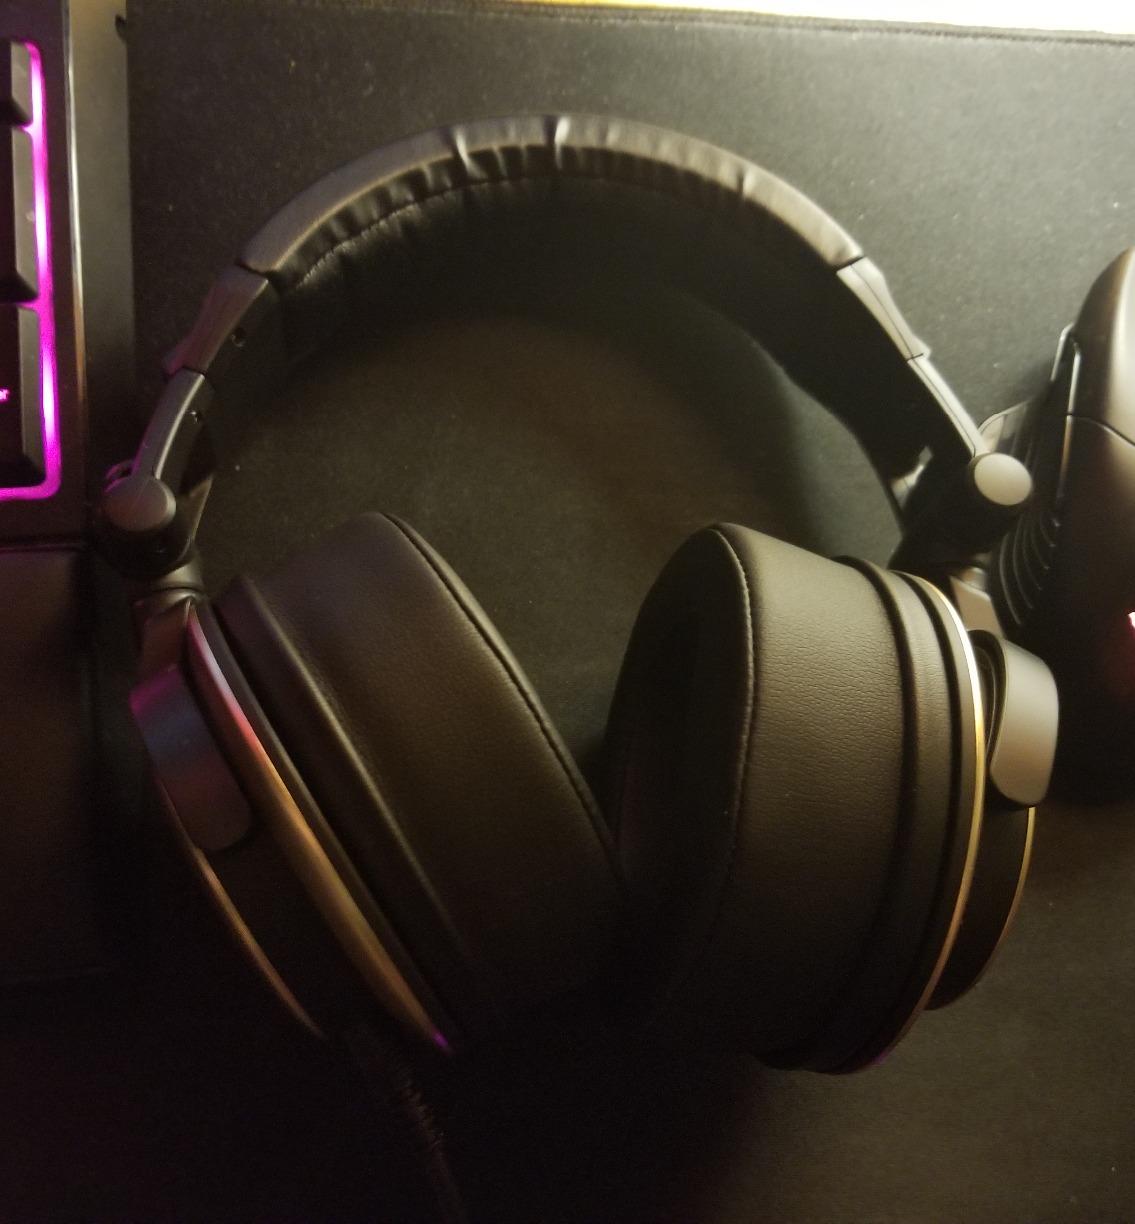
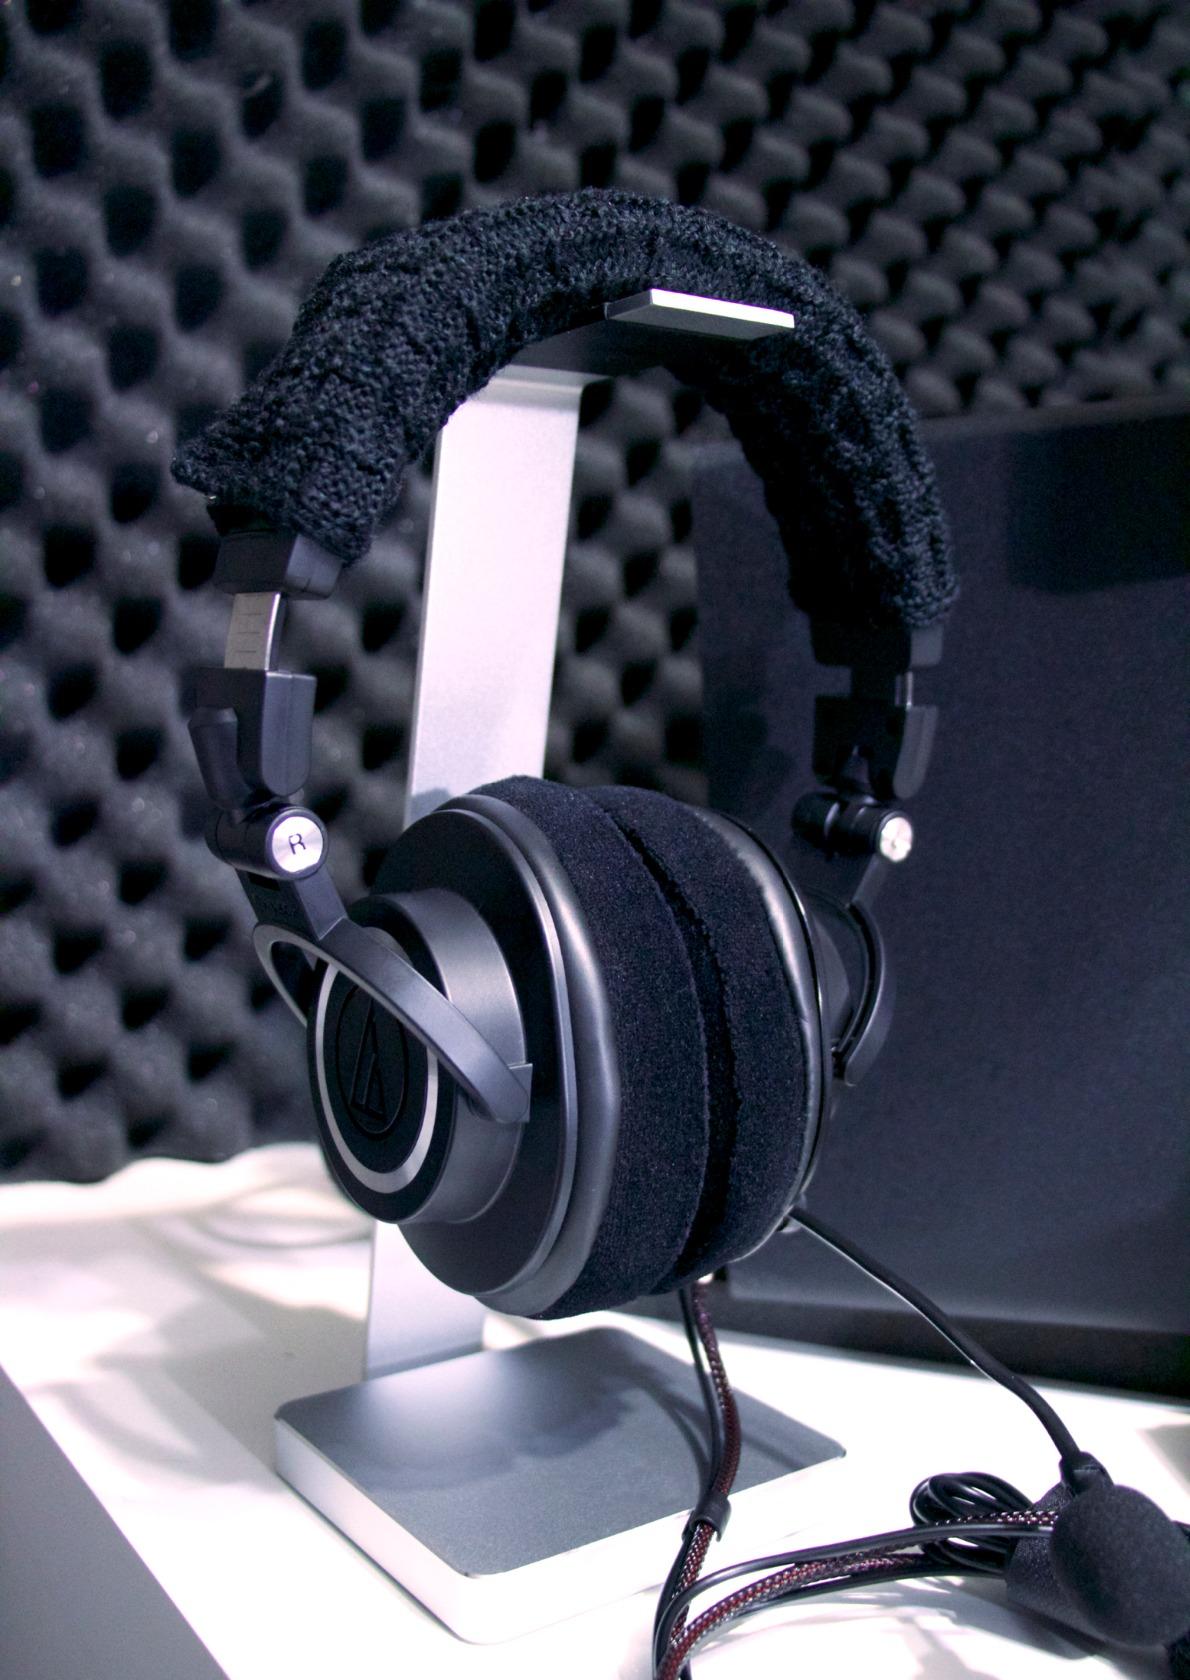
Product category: headphones
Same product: no